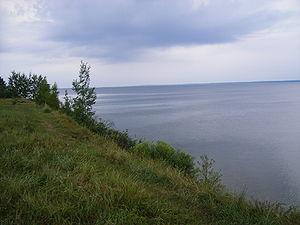
Le lac Naratch ou lac Narotch est un lac au nord-ouest de la Biélorussie. Sa superficie est 79,2 km² et sa profondeur maximale 25 mètres.